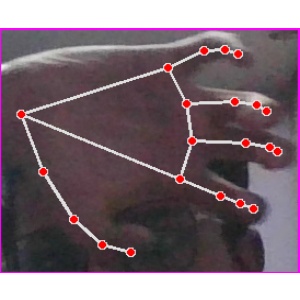
अक्षर: त